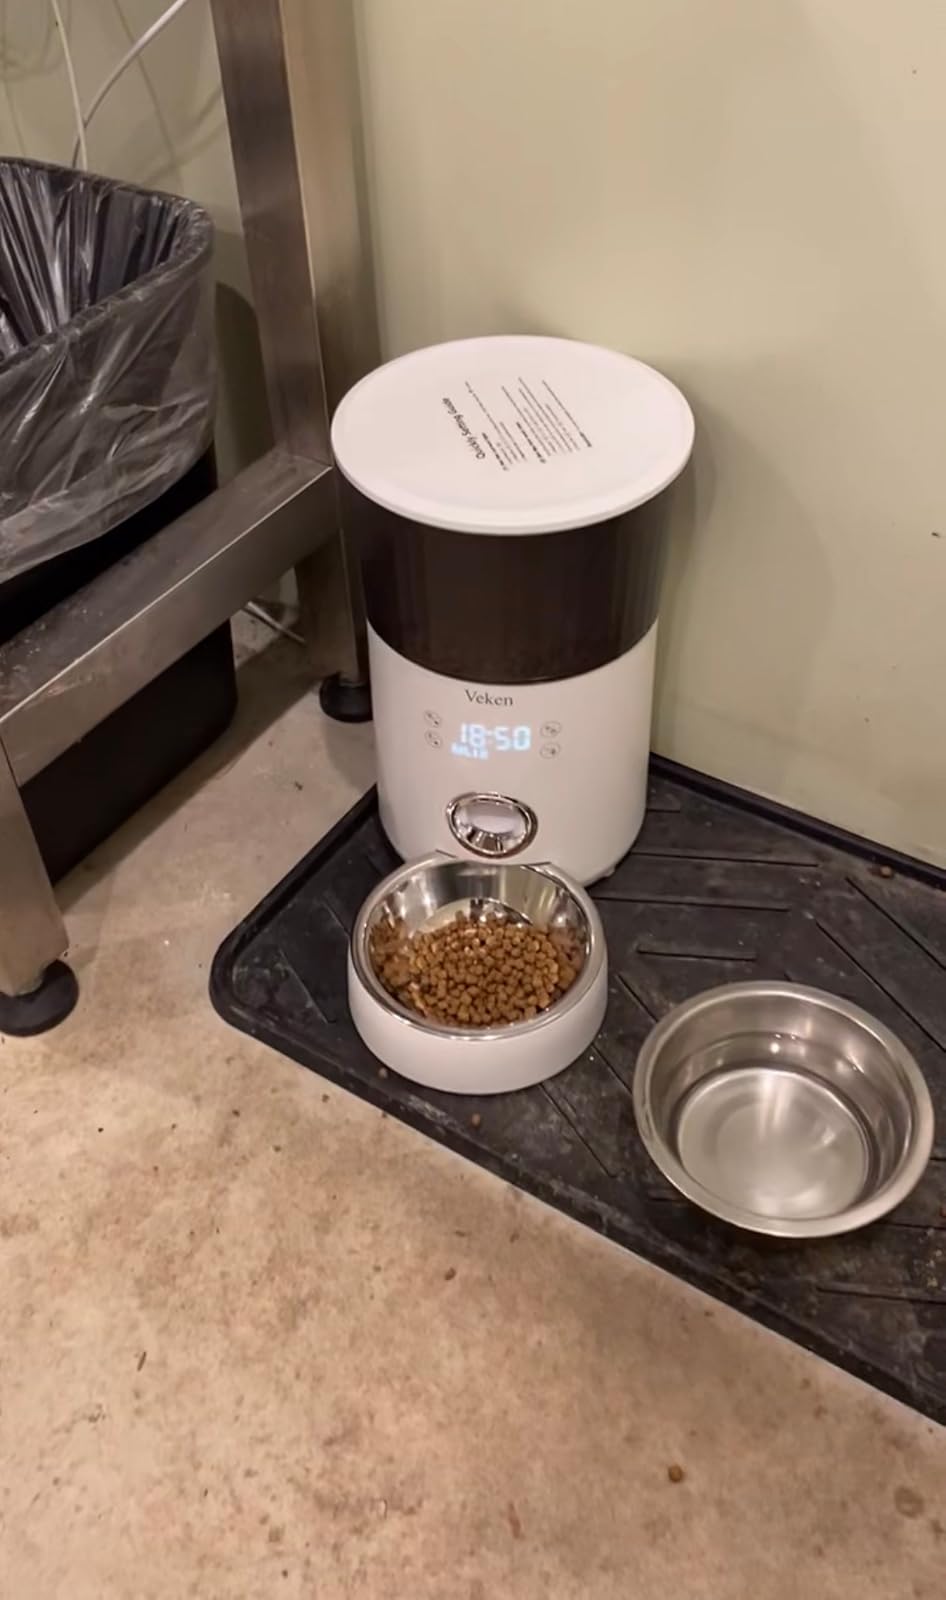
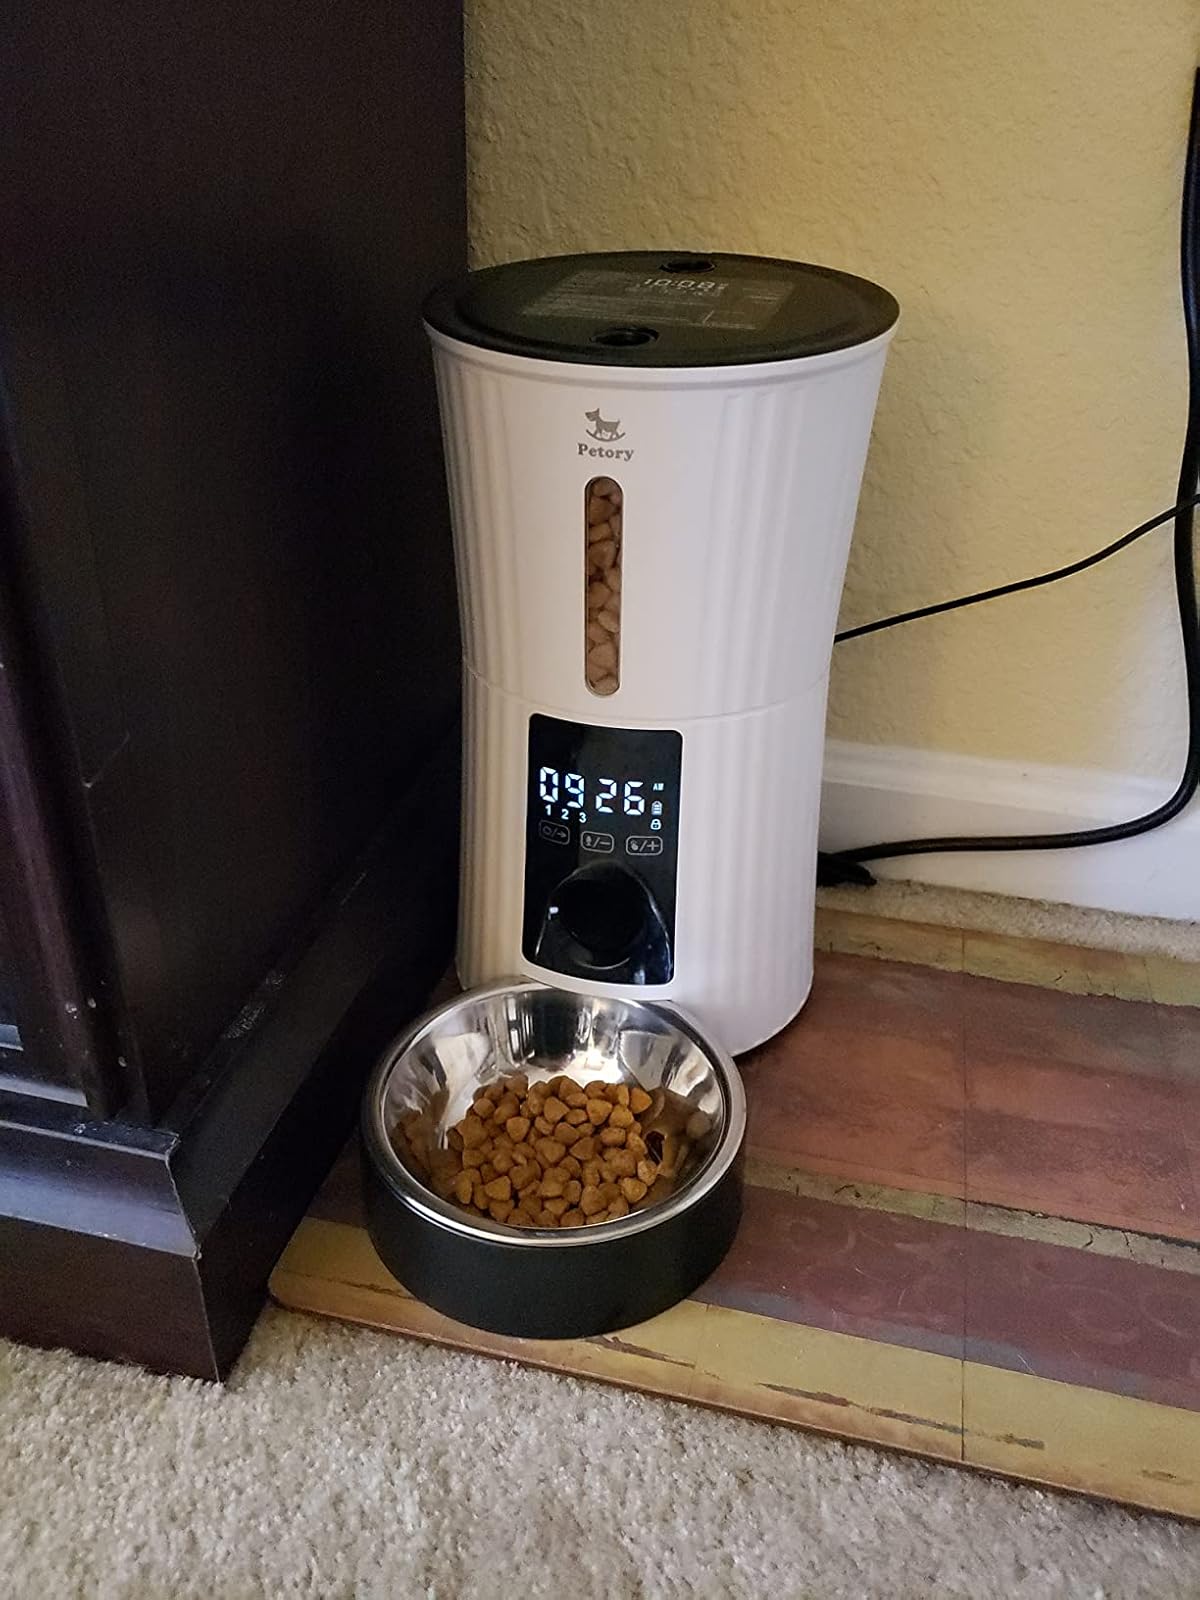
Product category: items_feeder
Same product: no